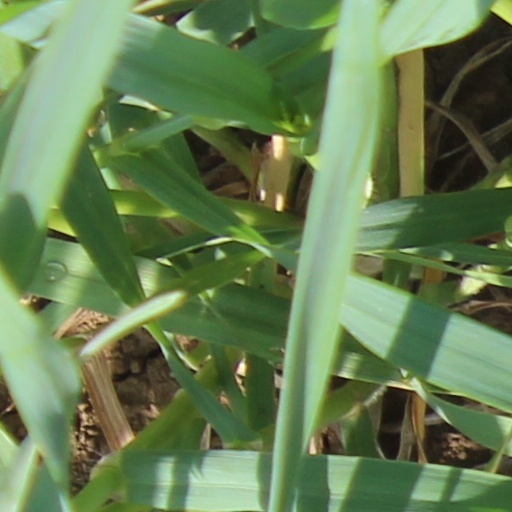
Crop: wheat